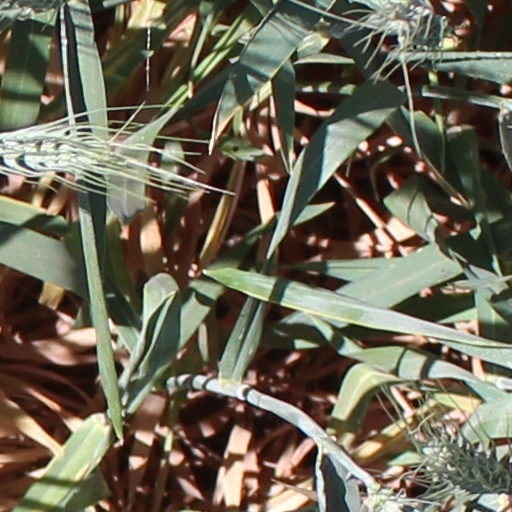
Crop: wheat